Easthall

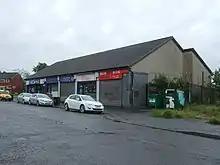
Easthall's shops (2017)

The neighbourhood contains a community centre (the "Glenburn Centre") adjacent to a small park and play area, and a row of shops on Wardie Road. to the south of the neighbourhood is the "Stepford Sports Park", a facility for football including artificial turf pitches for hire. The nearest school is in Wellhouse.